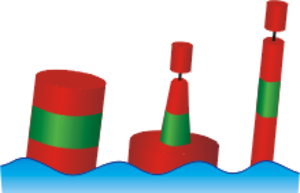
Dans le domaine maritime, le balisage désigne l'ensemble des marques ou balises fixes ou flottantes placées en mer ou à terre qui indiquent aux navires les dangers et le tracé des chenaux d'accès aux ports et abris.